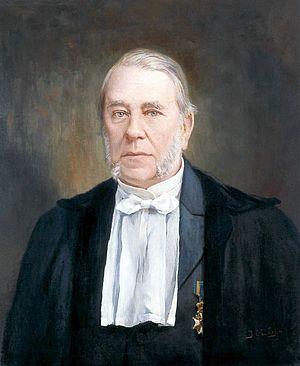
Jean Abraham Chrétien Oudemans (1827-1906) astronome néerlandais Español: Jean Abraham Chrétien Oudemans (1827-1906) astrónomo holandés